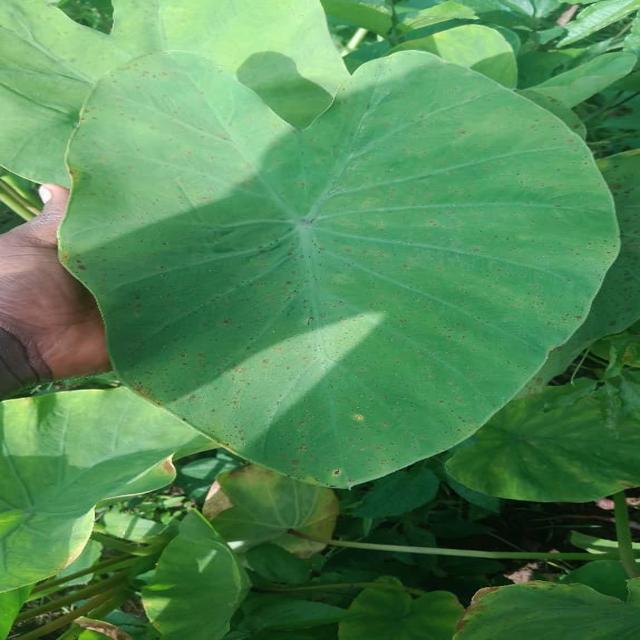
Label: Healthy